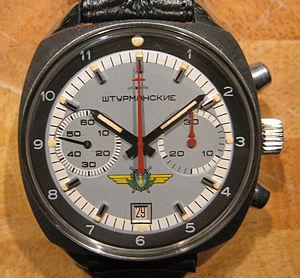
La marque Poljot est une des marques de l'Usine Horlogère Moscovite numéro 1 située à Moscou.